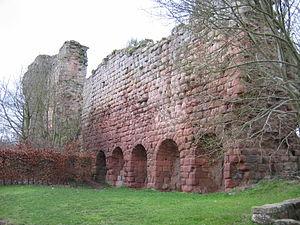
Le château de Roslin, en anglais Roslin Castle est un château partiellement en ruine proche du village de Roslin, dans le Midlothian en Écosse. Il est situé à 15 kilomètres au sud d'Édimbourg, sur la rive nord du North Esk, à quelques centaines de mètres seulement de la fameuse chapelle Rosslyn.